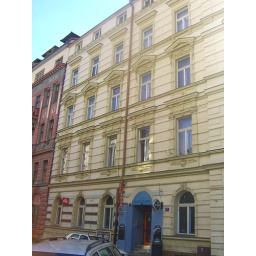
My windows are the ones open on the 2nd floor (or 1st floor here), in the middle